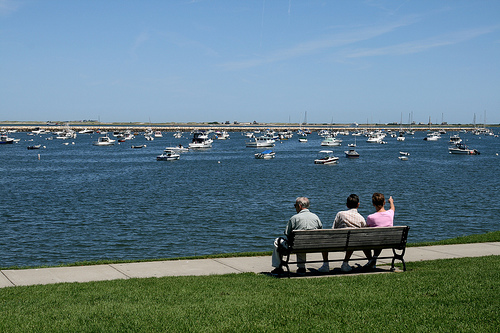
question: 雨はどれくらい降っていますか？
answer: まったく降っていない

question: 人は何人いますか？
answer: 三人

question: ベンチは何台ありますか？
answer: 一台

question: ベンチには誰か座っていますか？
answer: 座っている

question: どんな天気ですか？
answer: 晴れ

question: 水上には何がありますか？
answer: 船

question: 右端に座っている人は何をしていますか？
answer: 遠くを指差している

question: 右端に座っている人はどんな色のシャツを着ていますか？
answer: ピンク色